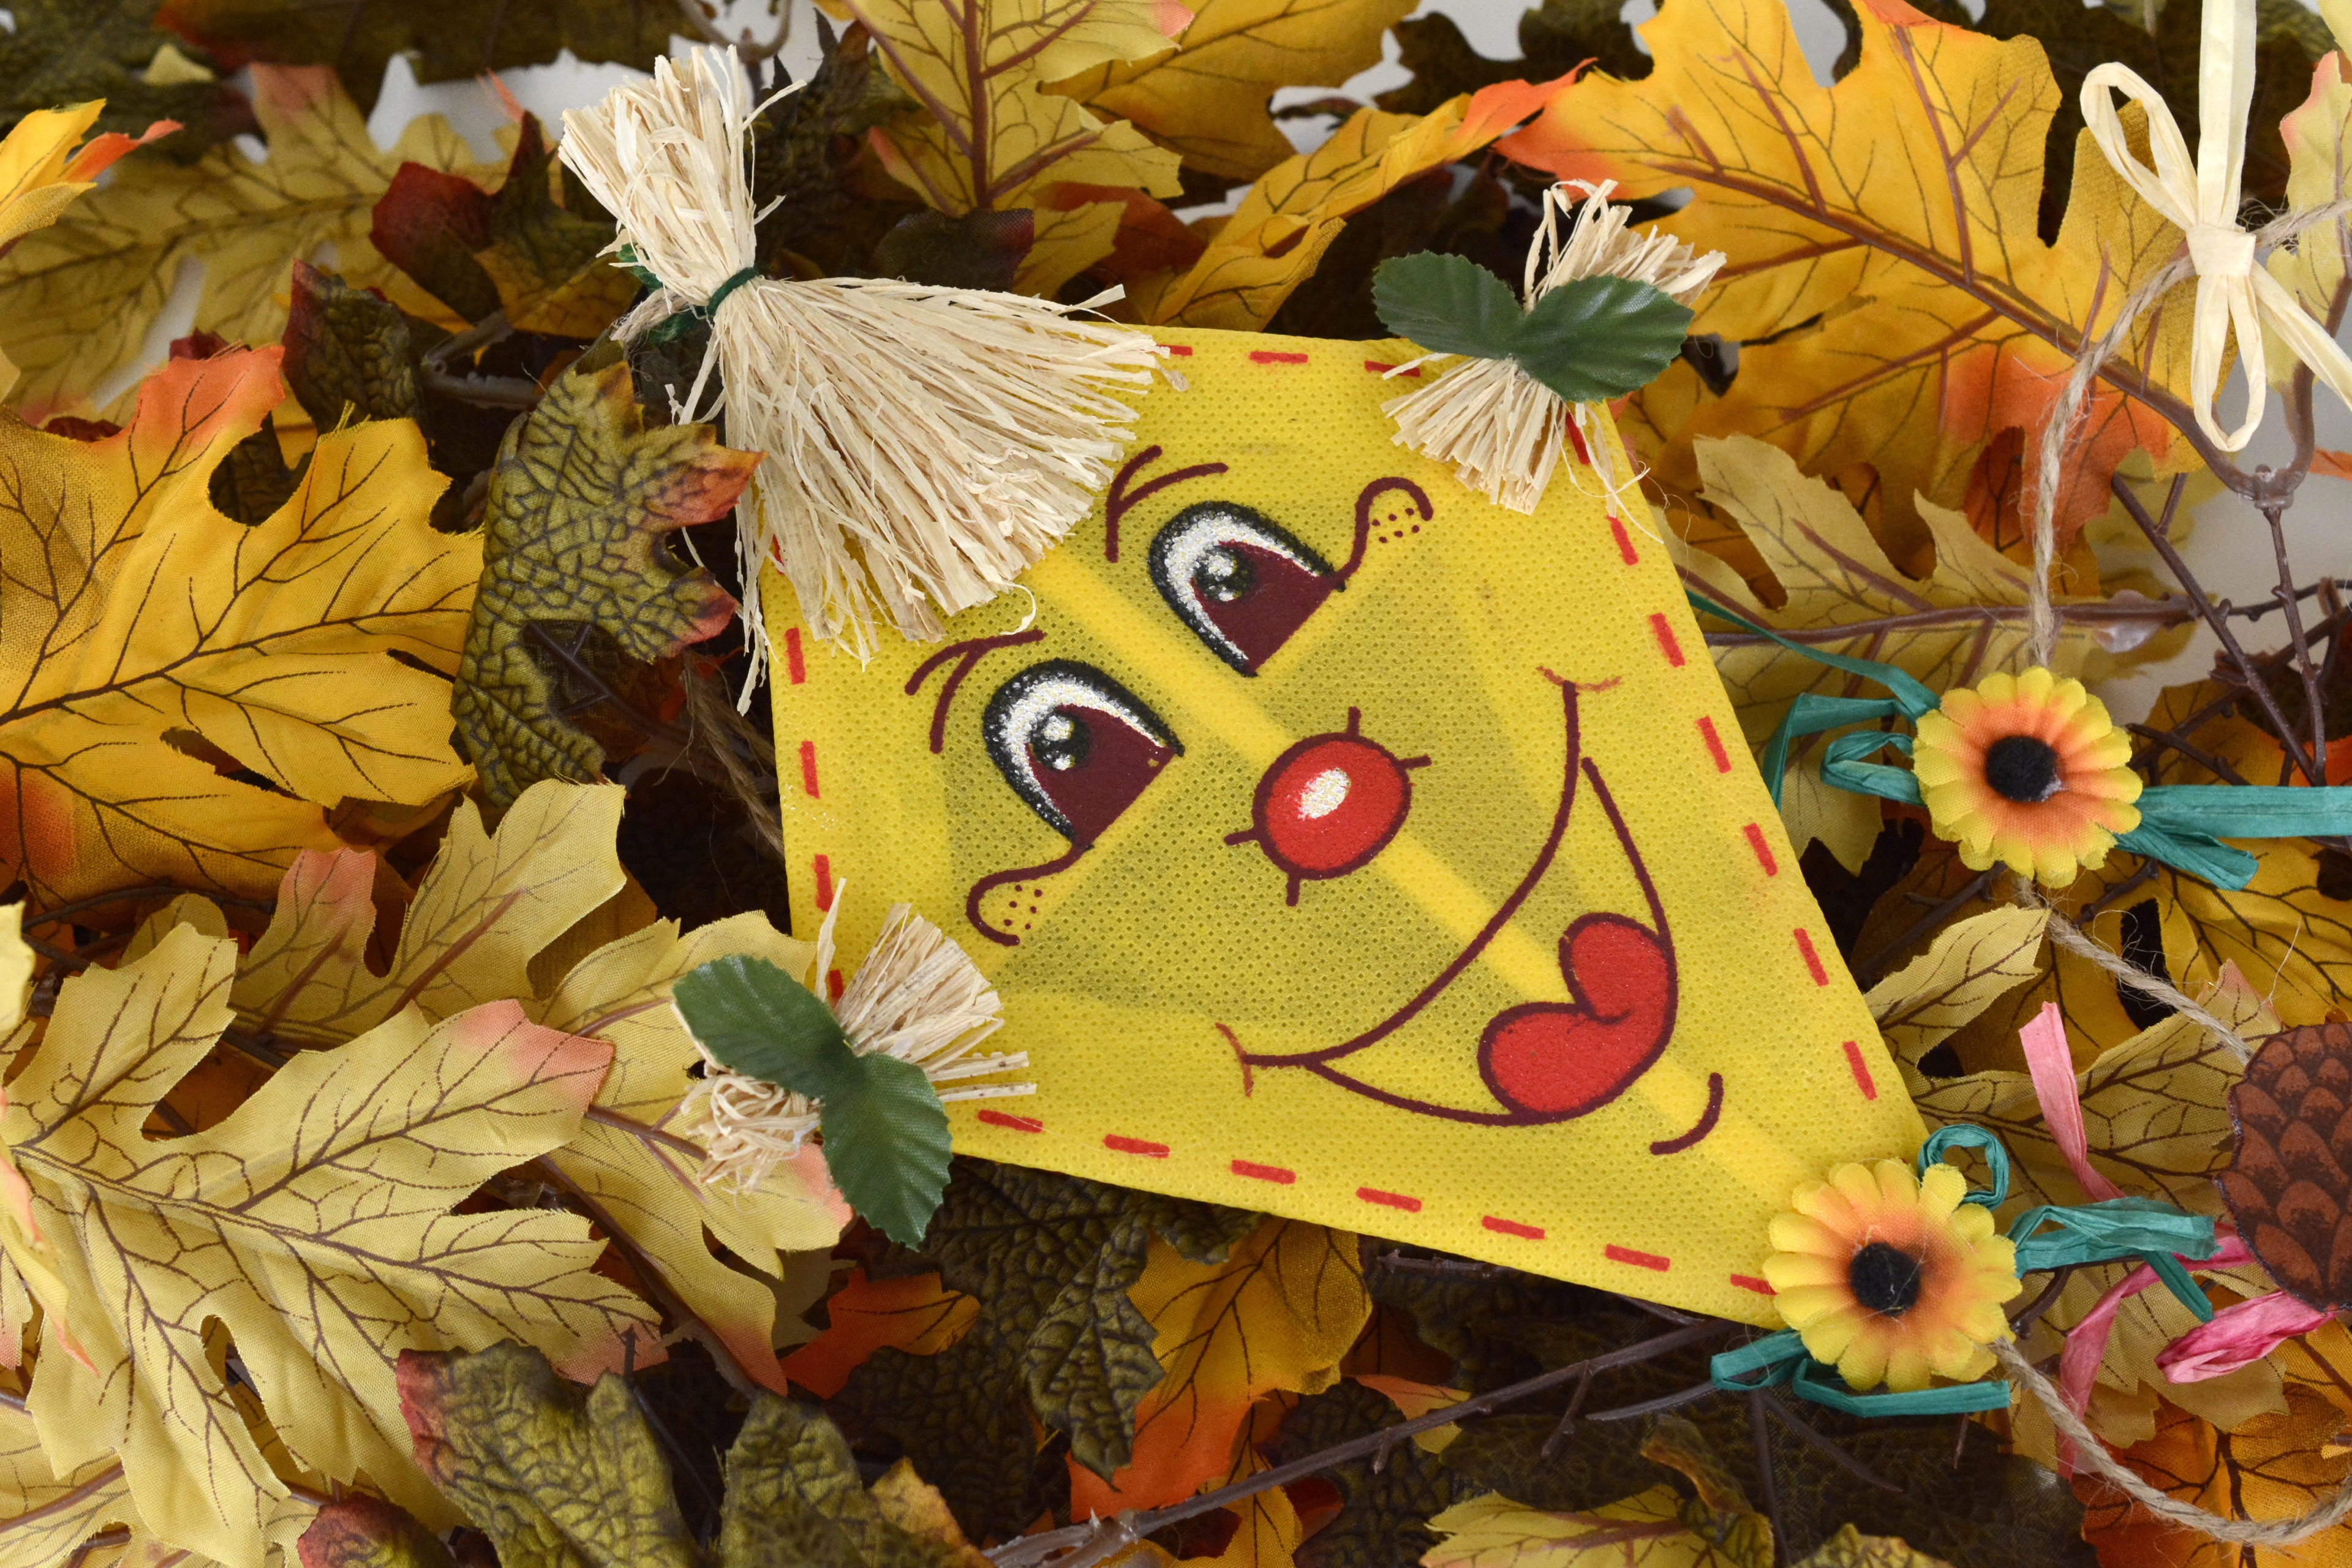
plant, leaf, flower, fly, decoration, color, autumn, season, smiling, christmas decoration, leaves, fun, fall foliage, leaves in the autumn, golden autumn, colors of autumn, dragons